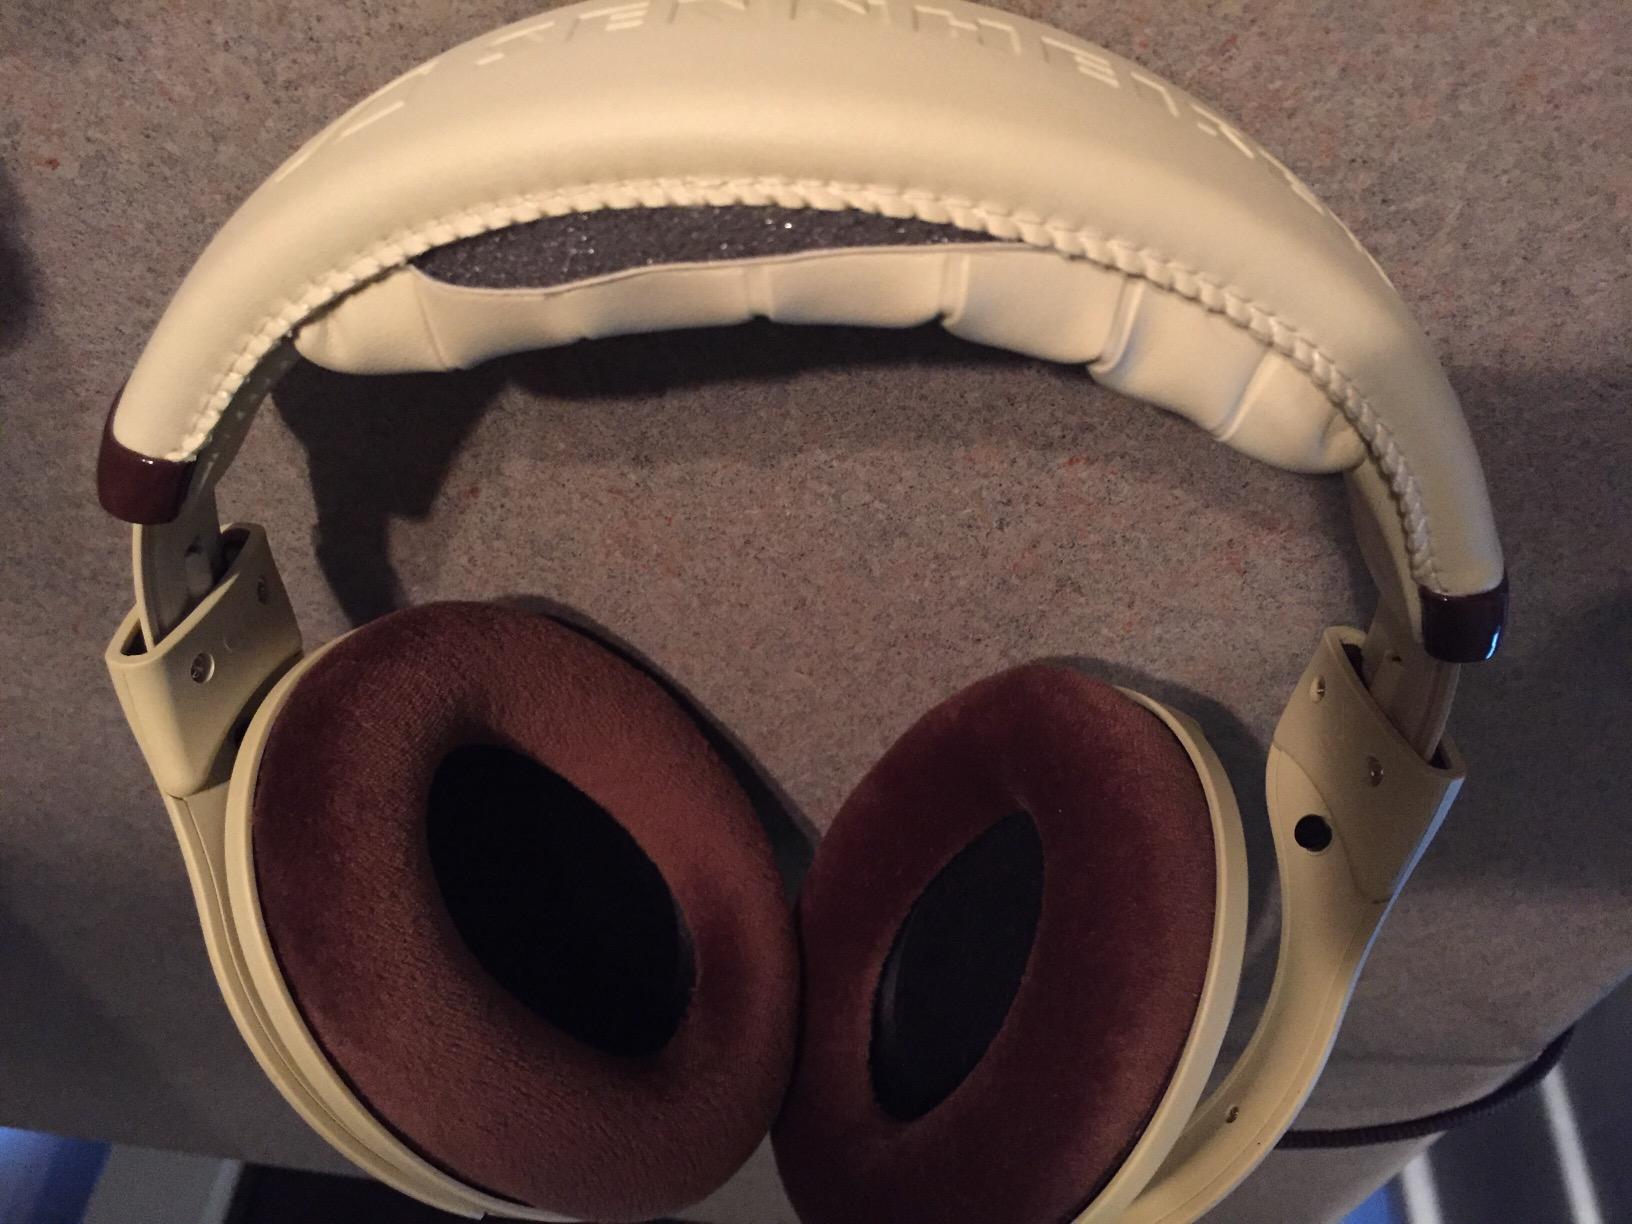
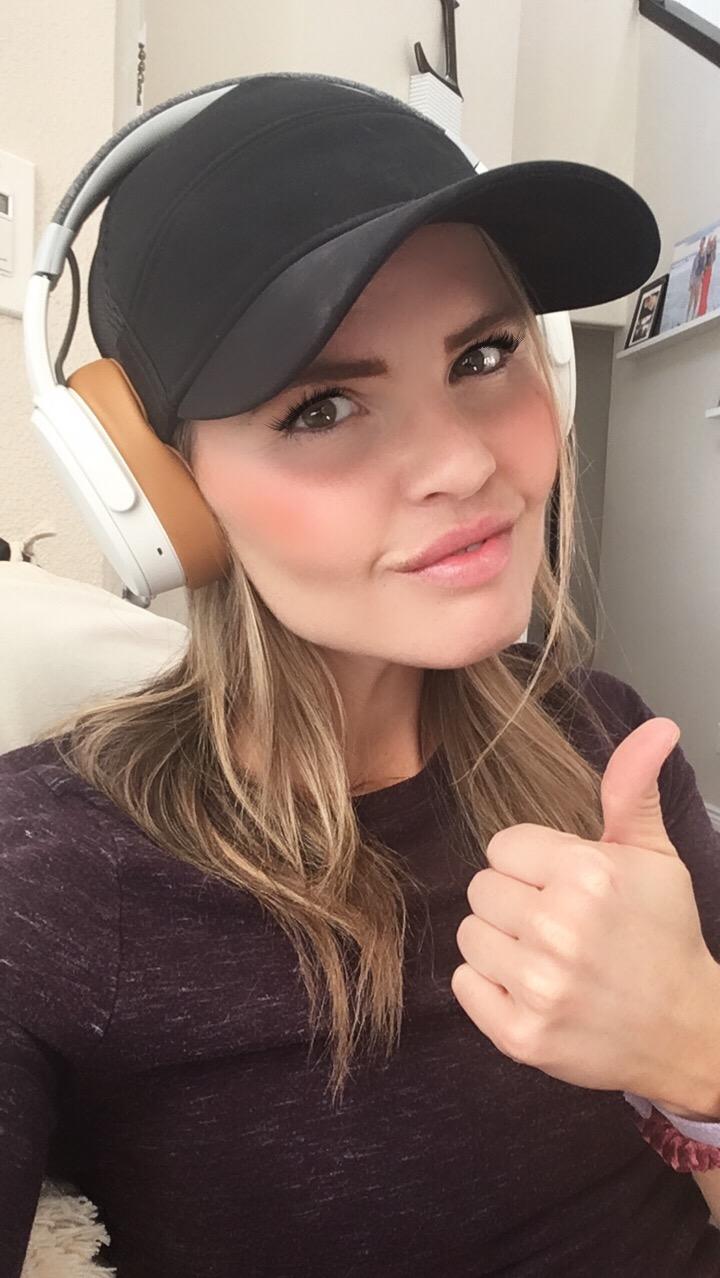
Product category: headphones
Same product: no